Four Hundred Souls

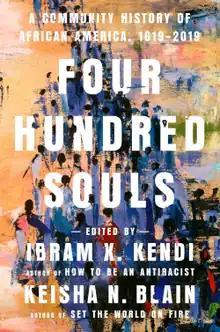
First edition cover

Four Hundred Souls: A Community History of African America, 1619–2019 is a 2021 anthology of essays, commentaries, personal reflections, short stories, and poetry, compiled and edited by Ibram X. Kendi and Keisha N. Blain. Conceived and created to commemorate the four hundred years that had passed since the arrival of the first Africans in Virginia, the book concerns African-American history and collects works written by ninety Black writers. A winner or finalist of multiple awards in its print and audiobook editions, "Four Hundred Souls" has been widely praised by reviewers for its prose and historical content.